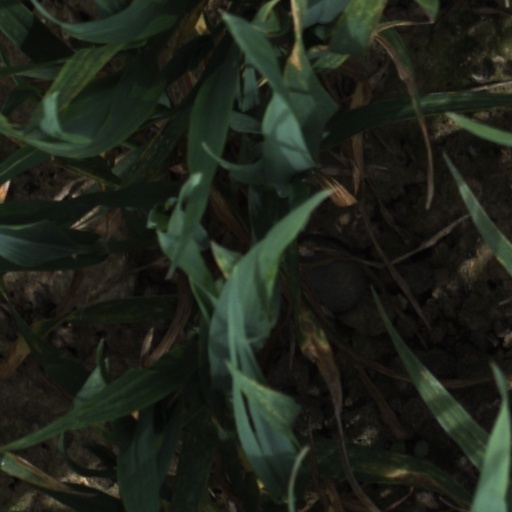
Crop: wheat